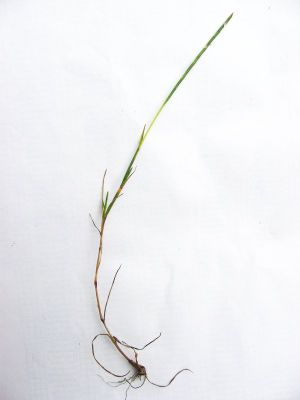
Spidshale
Stivhåret spidshale (Parapholis strigosa).
Spidshale er en slægt i Græs-familien.